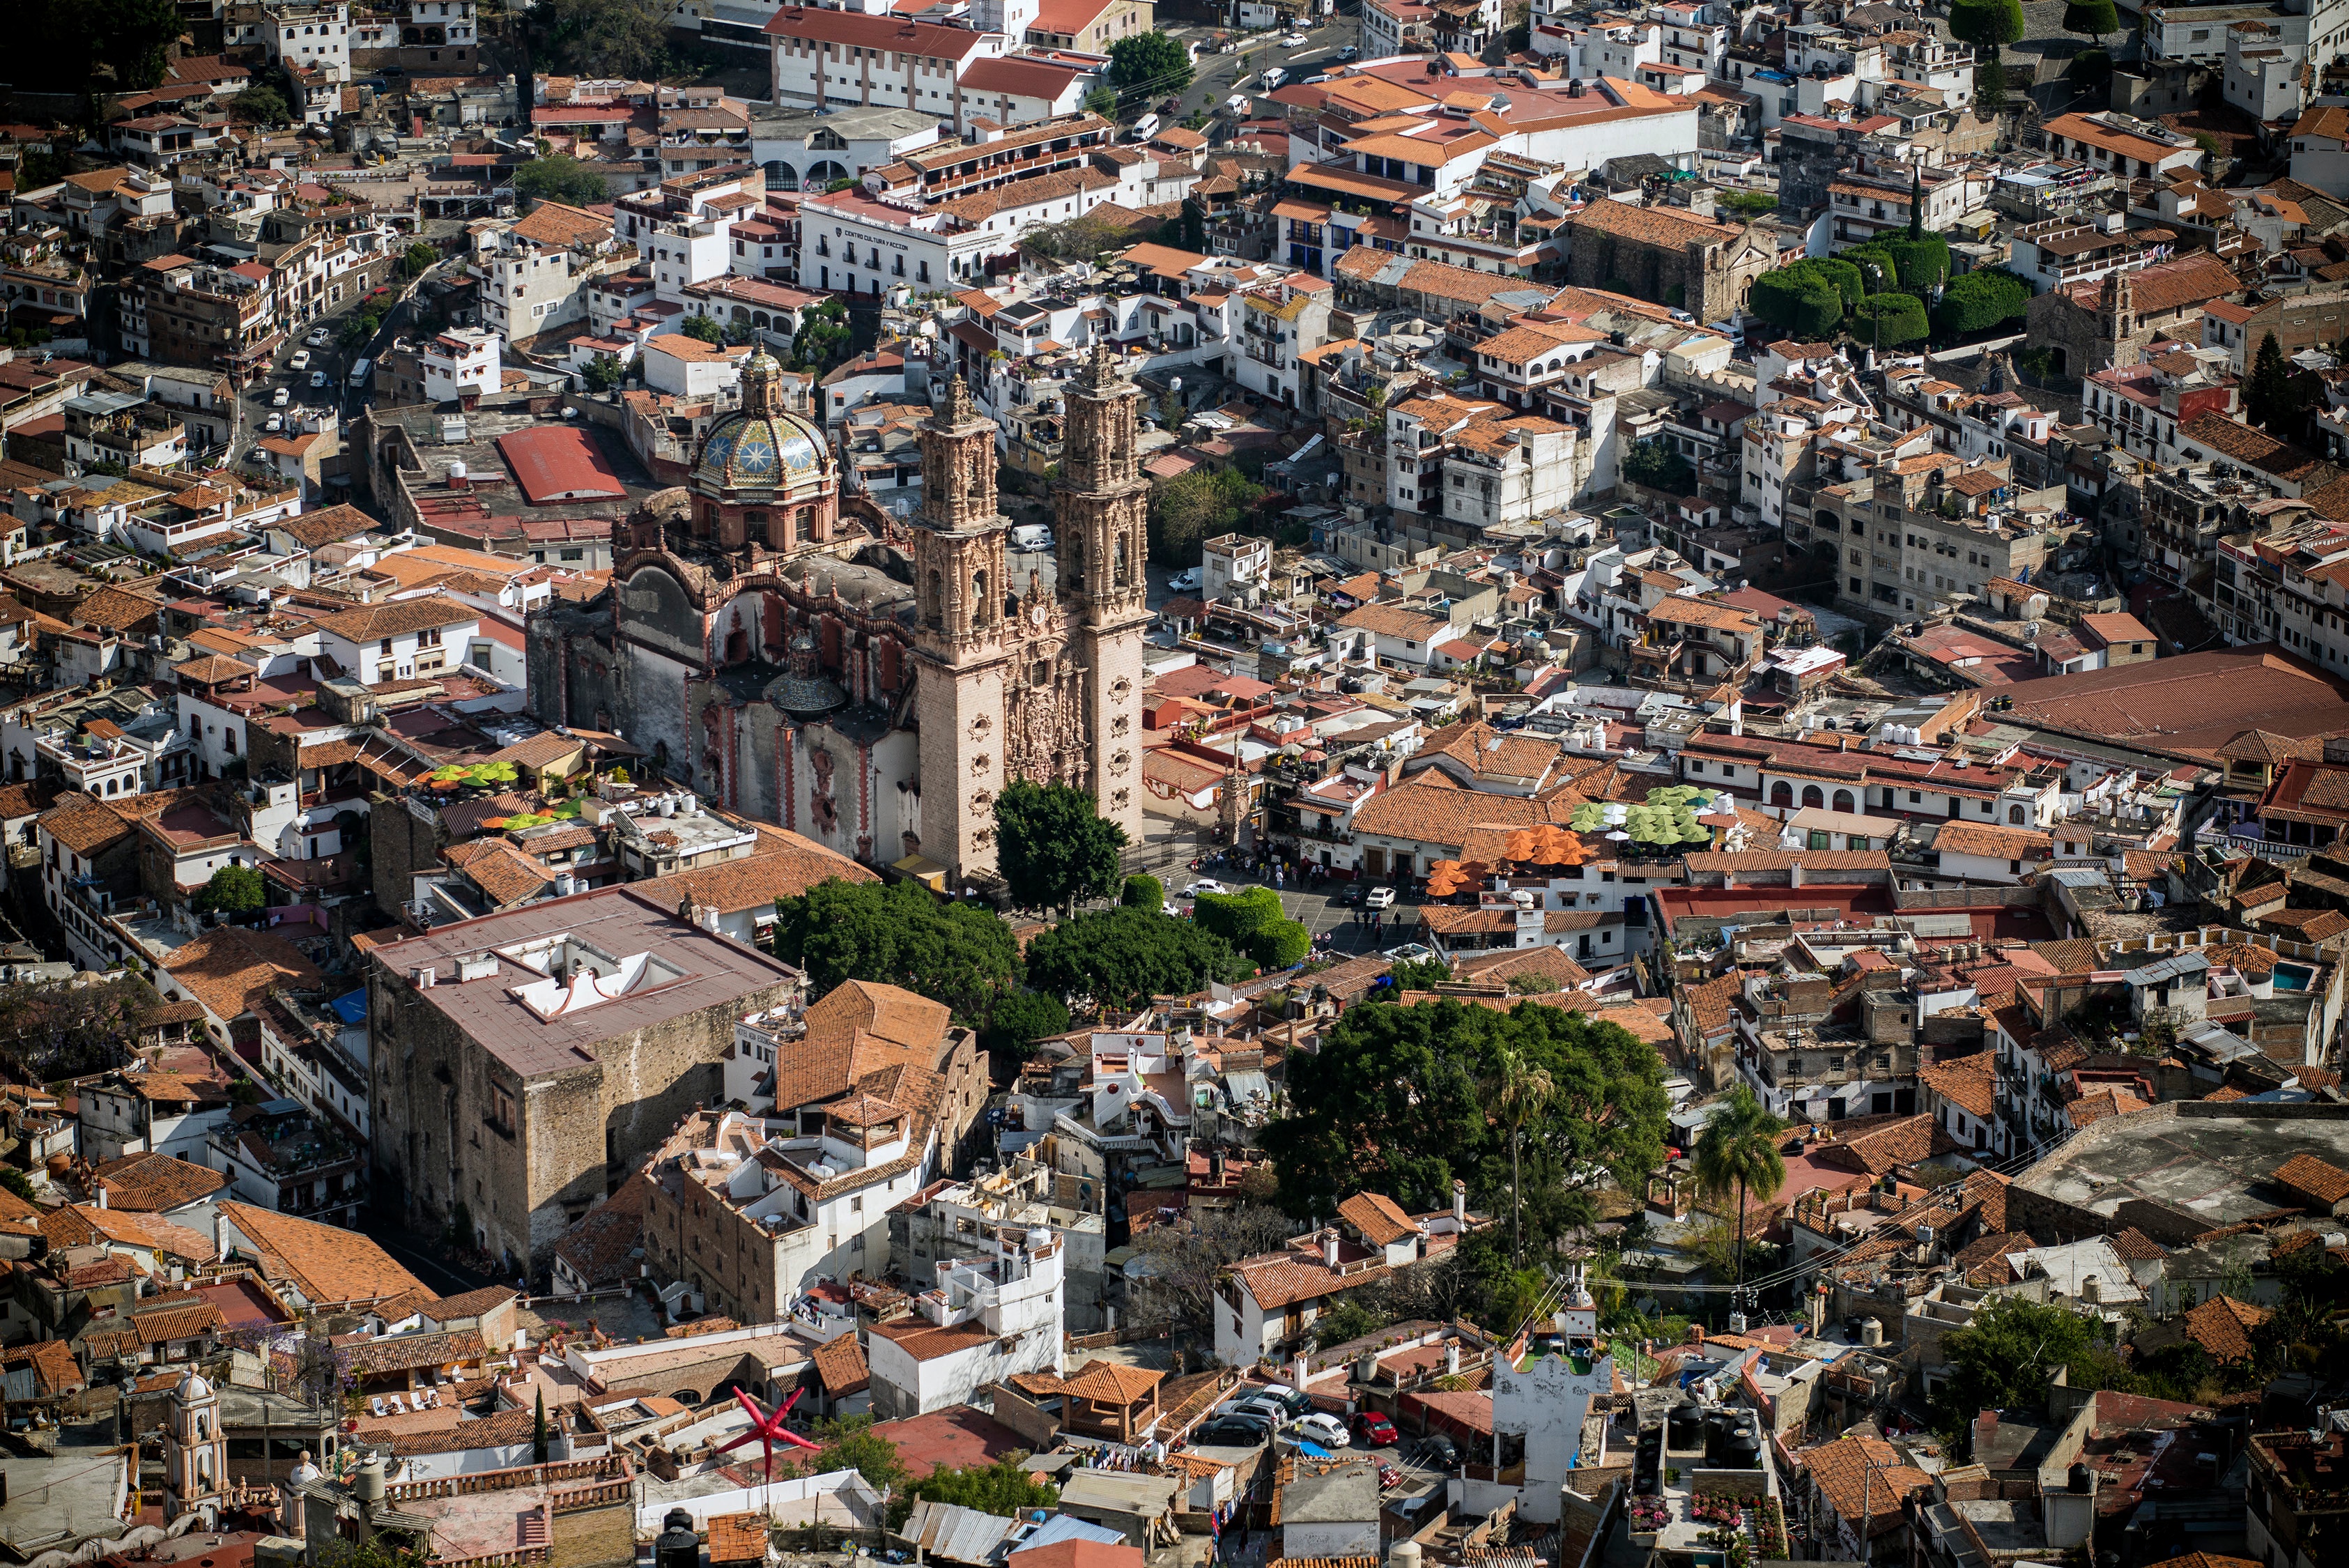
town, city, cityscape, suburb, bird view, drone view, earthquake, slum, metropolis, neighbourhood, bird's eye view, aerial photography, residential area, geographical feature, human settlement, geological phenomenon